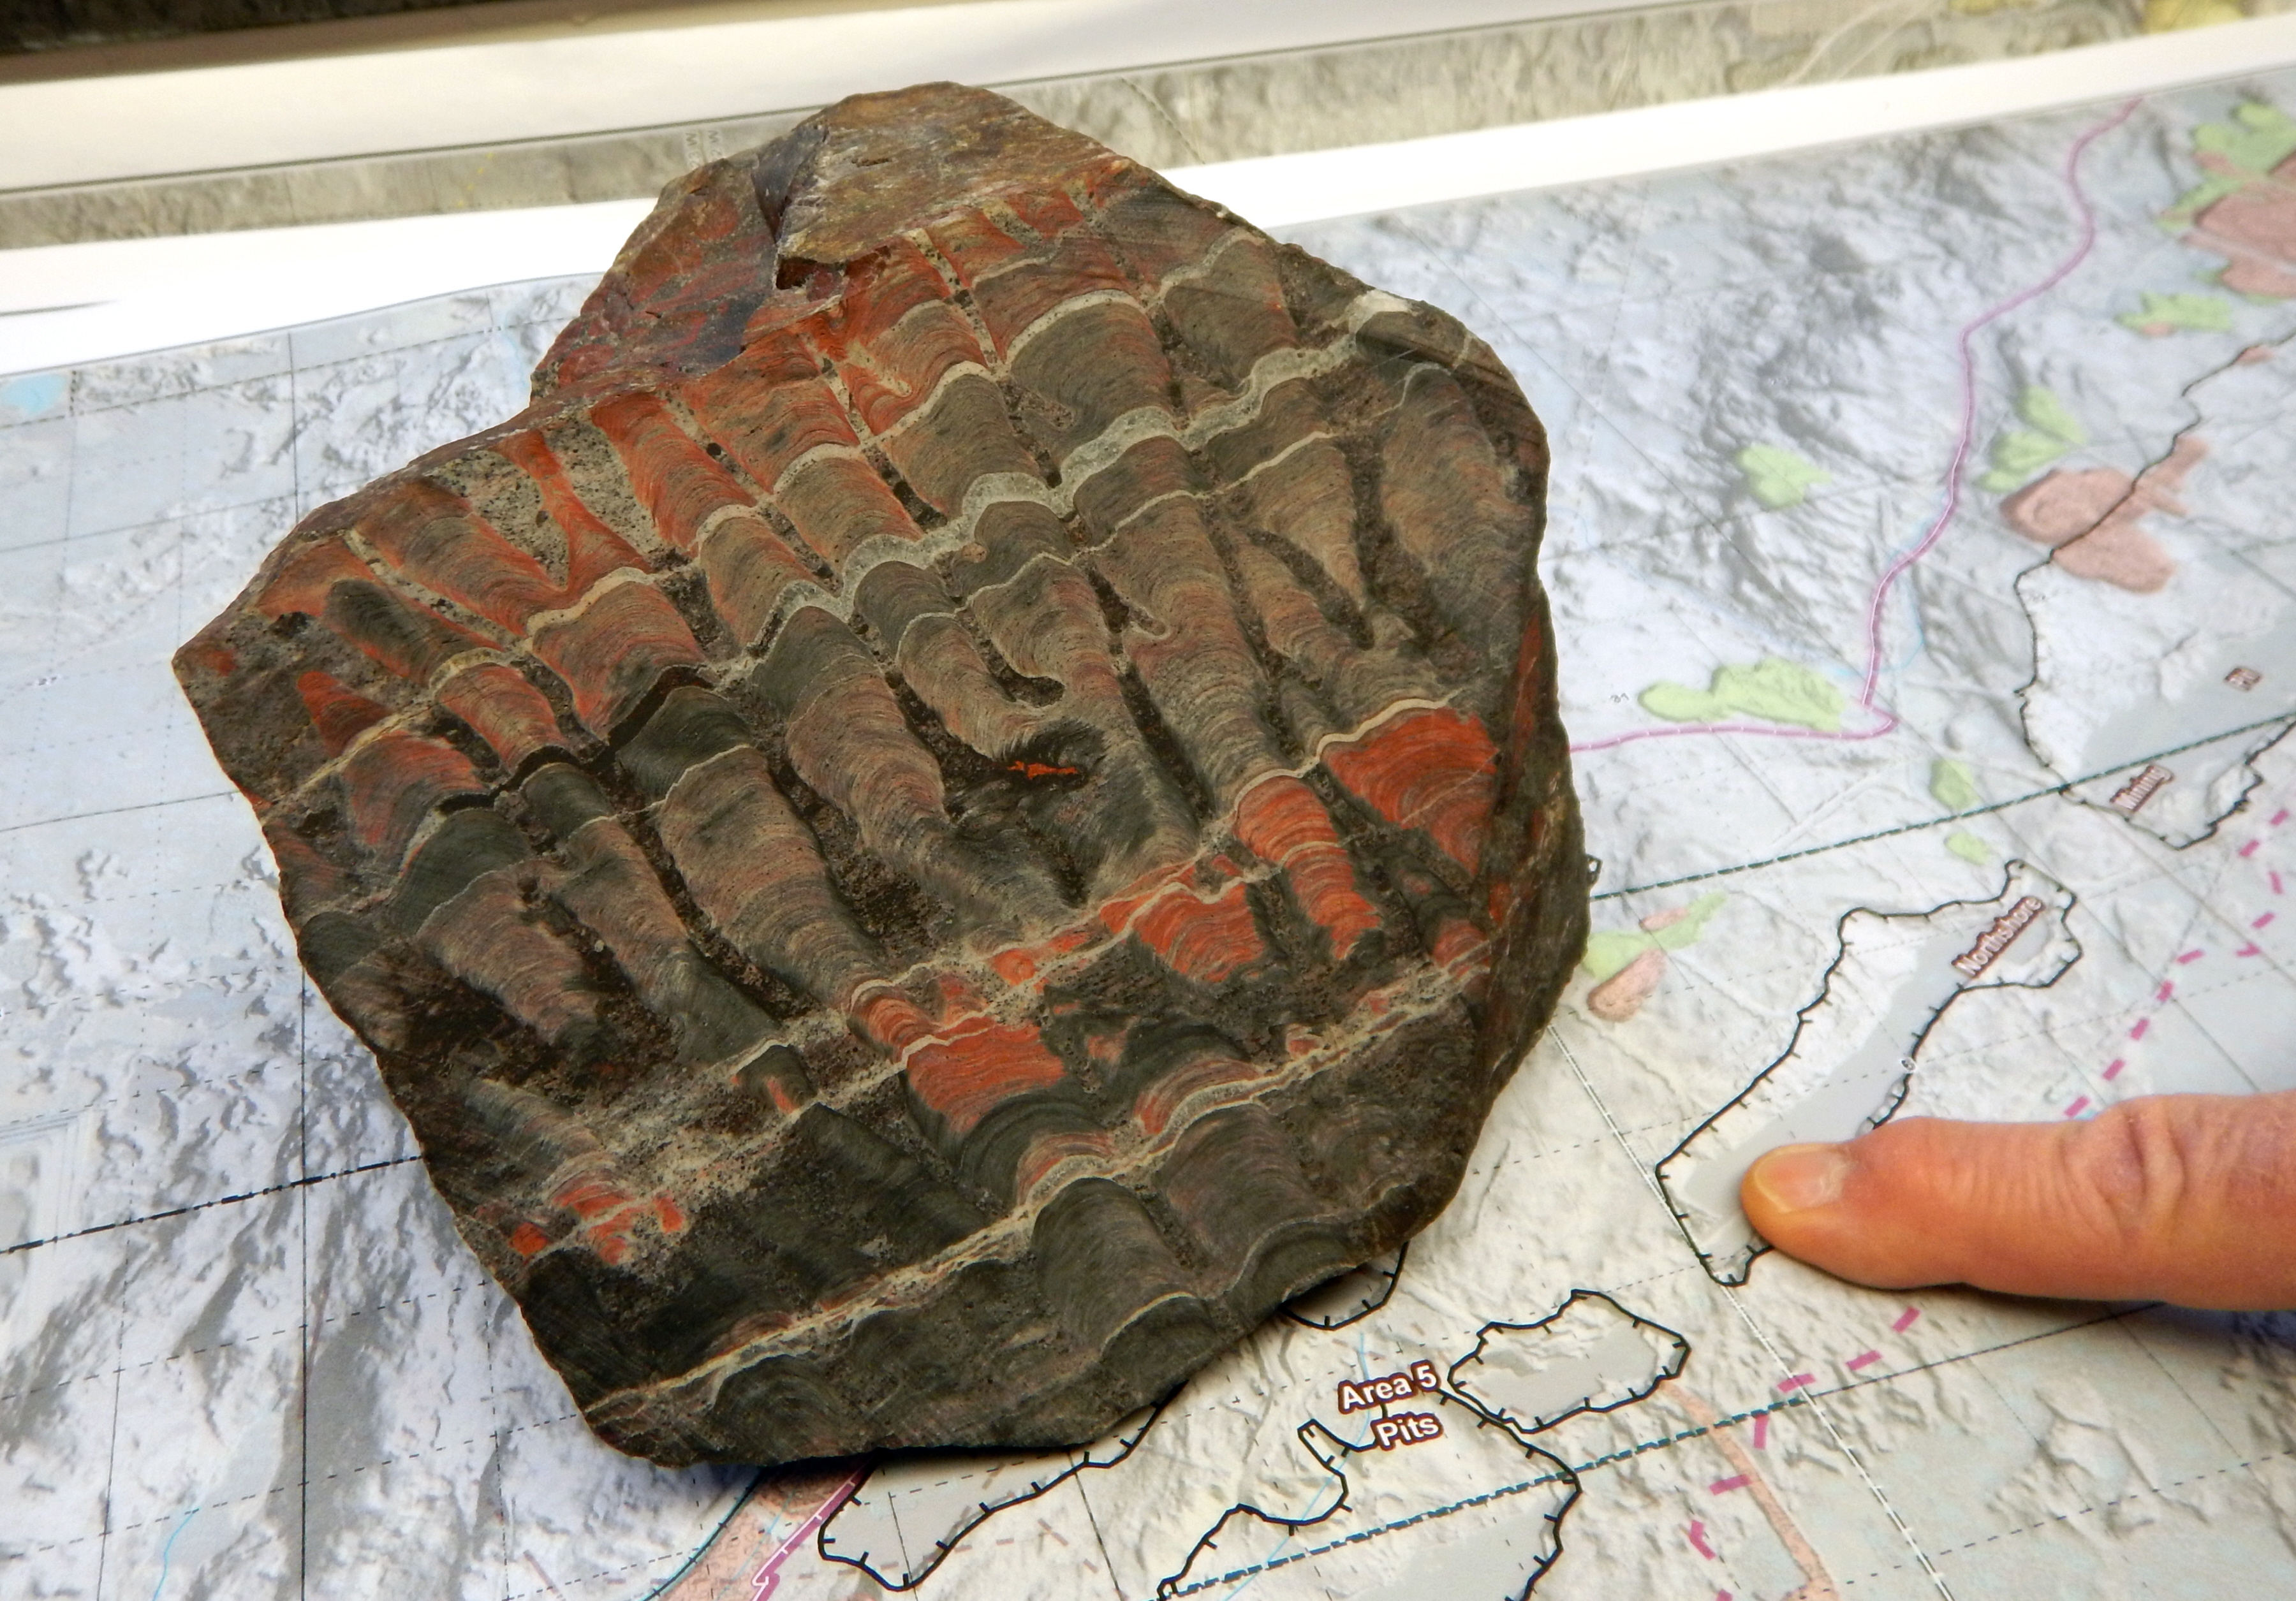
rock, wood, range, pattern, usa, material, map, art, geology, algae, geotagged, iron, fossil, mn, subarcticmike, minnesota, digitate, stromatolite, specimen, proterozoic, mesabi, columnar, fordite, fingersized, 185ga